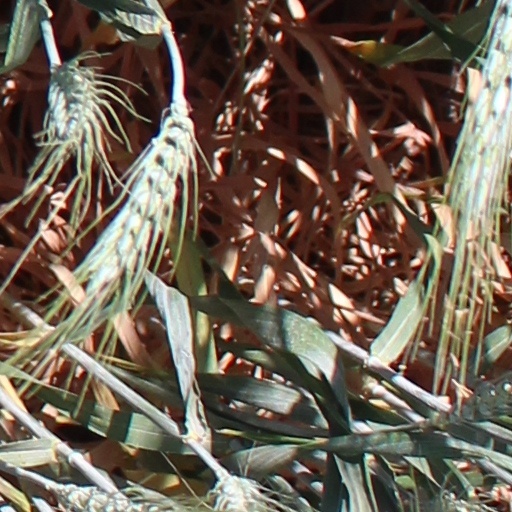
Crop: wheat